TEX9

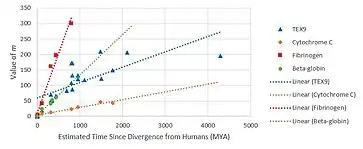
TEX9's mutation rate compared to fibrinogen, beta-globin, and cytochrome c.

The relative rate of change for TEX9 is fairly slow compared to fibrinogen and beta-globin, but not as slow as cytochrome c.